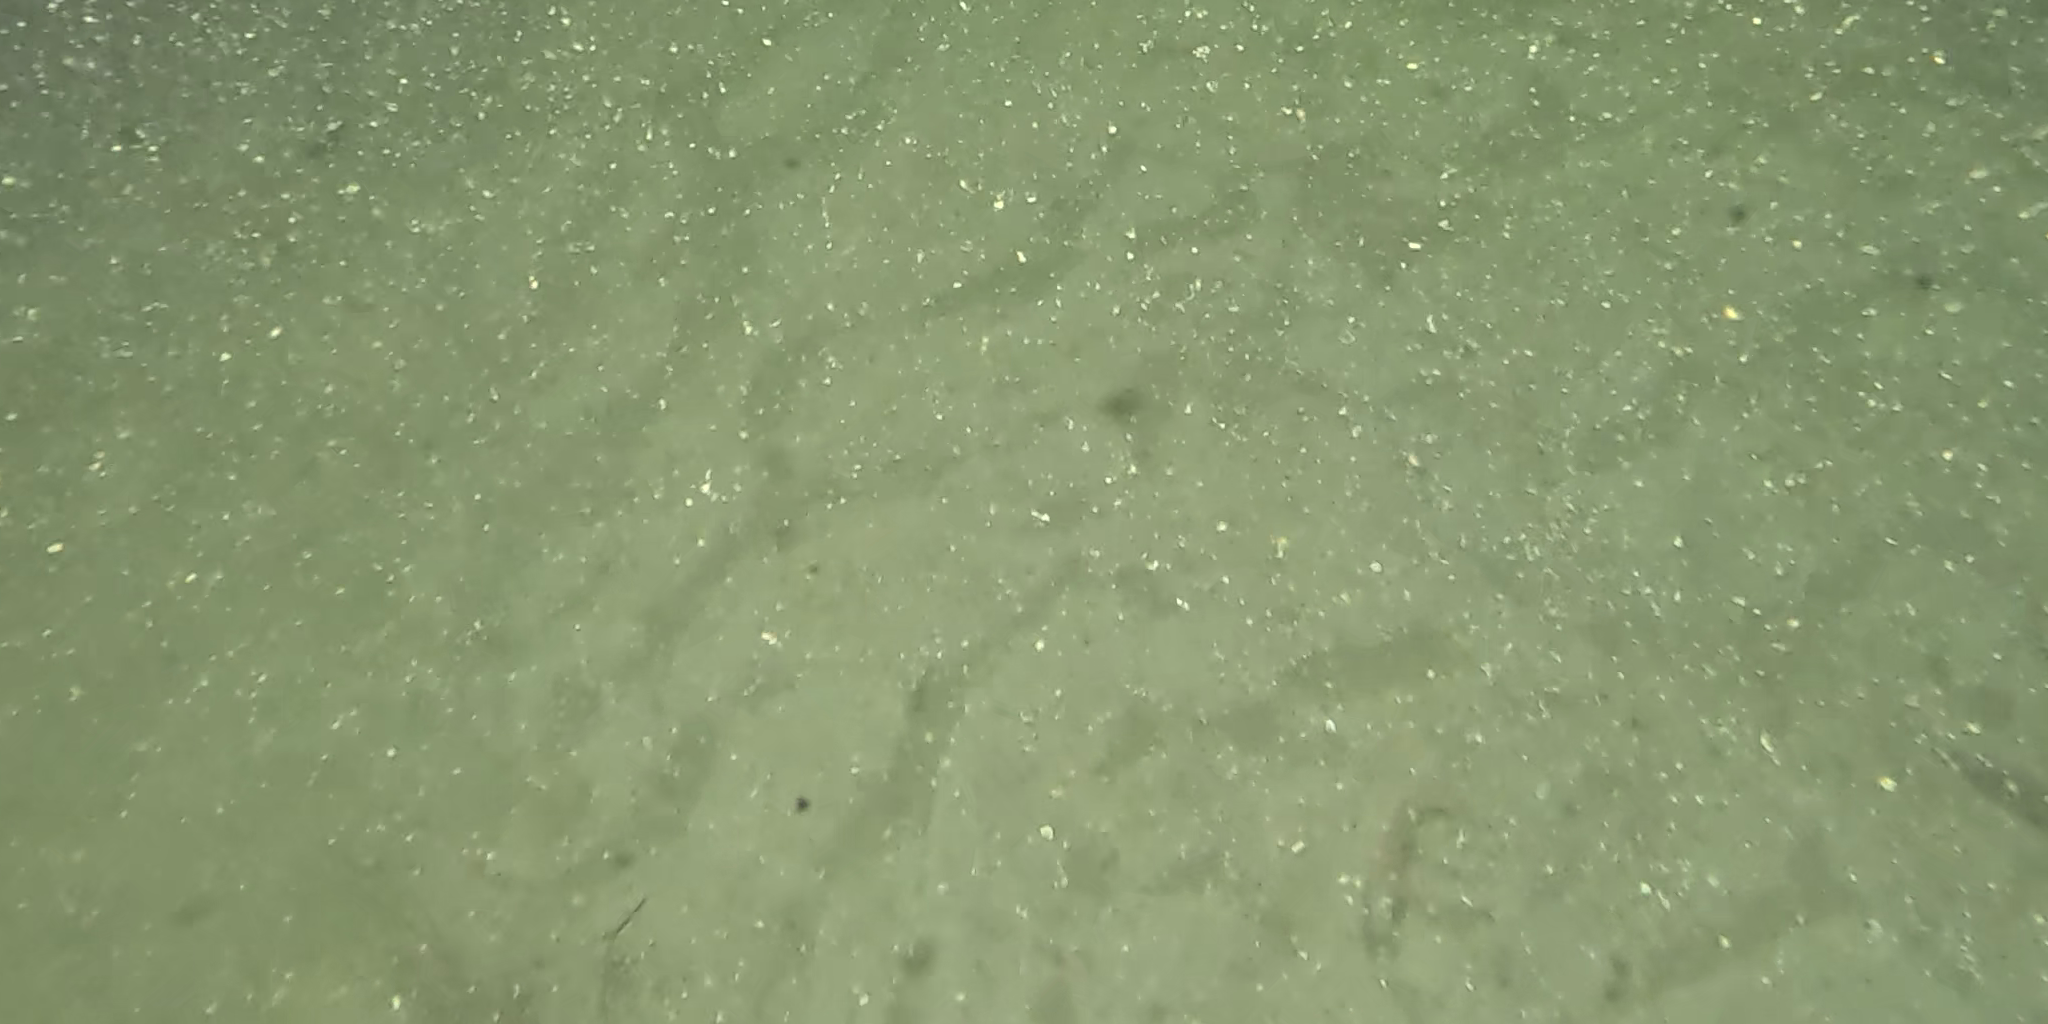
Seabed habitat: sand